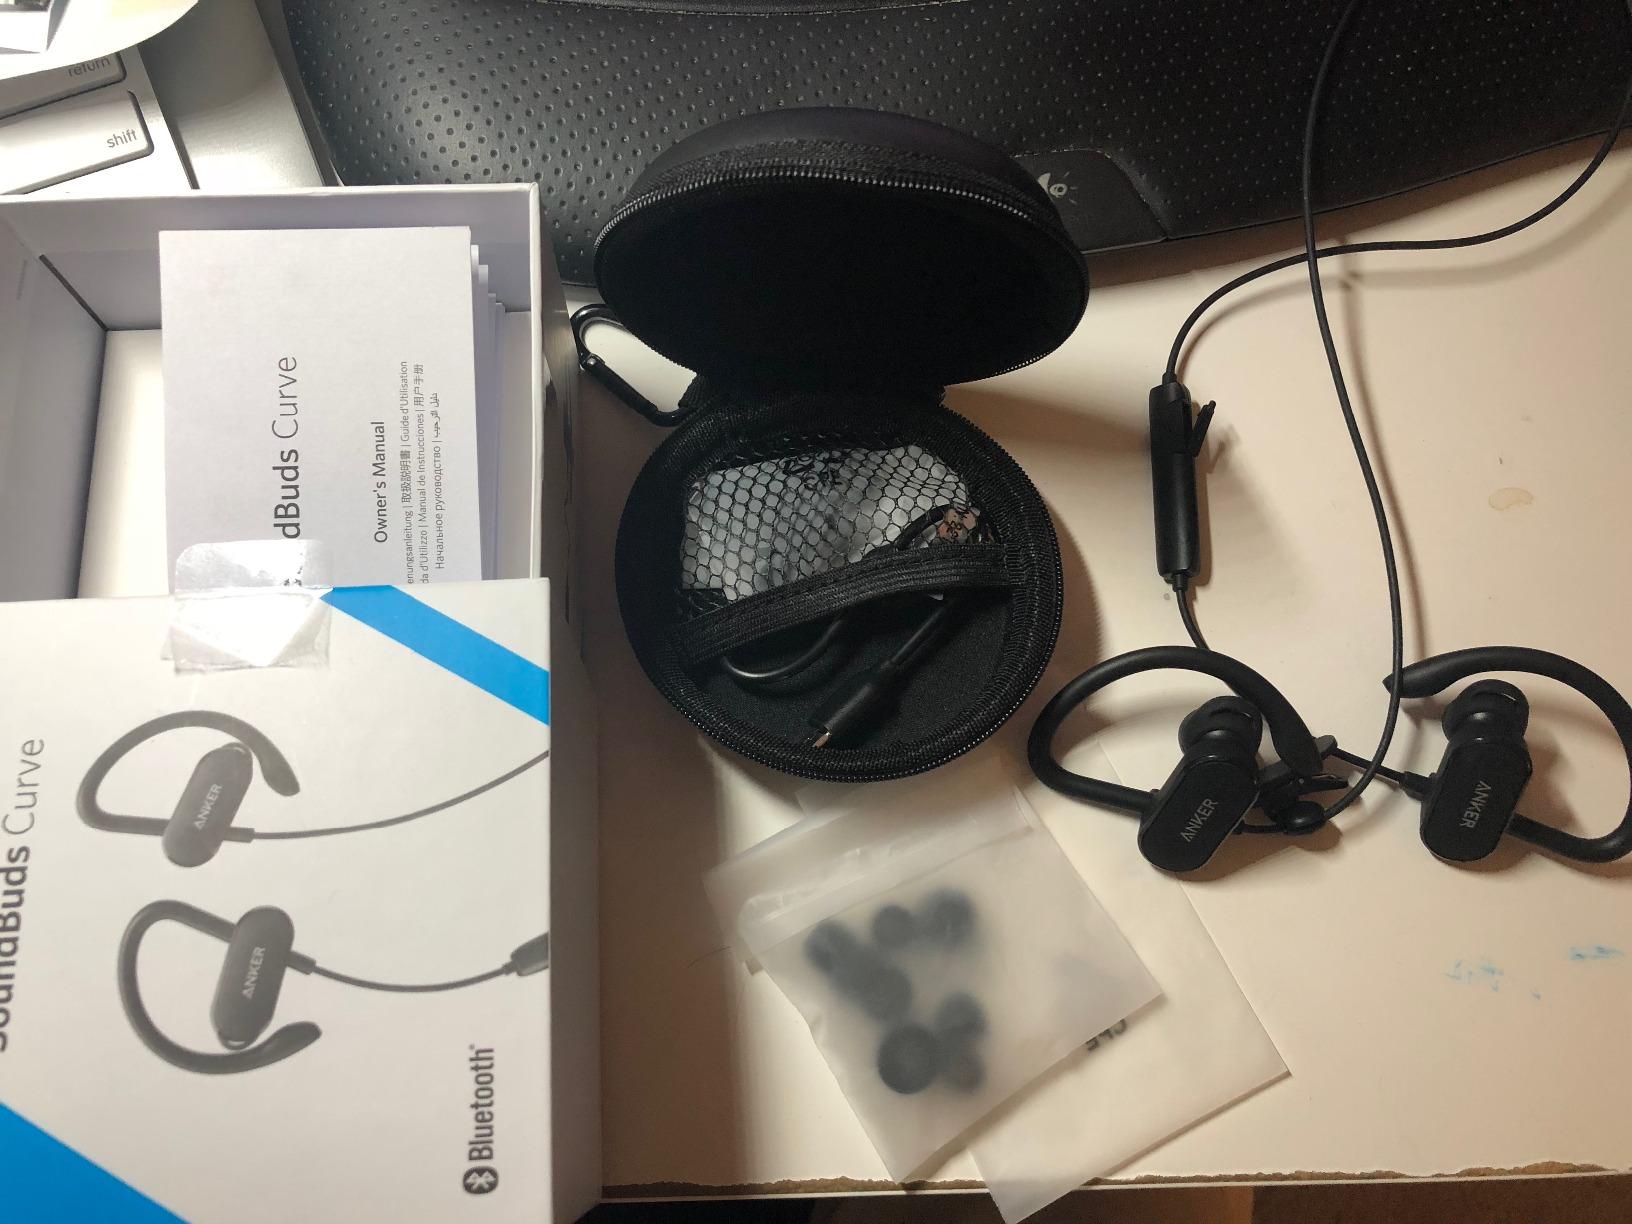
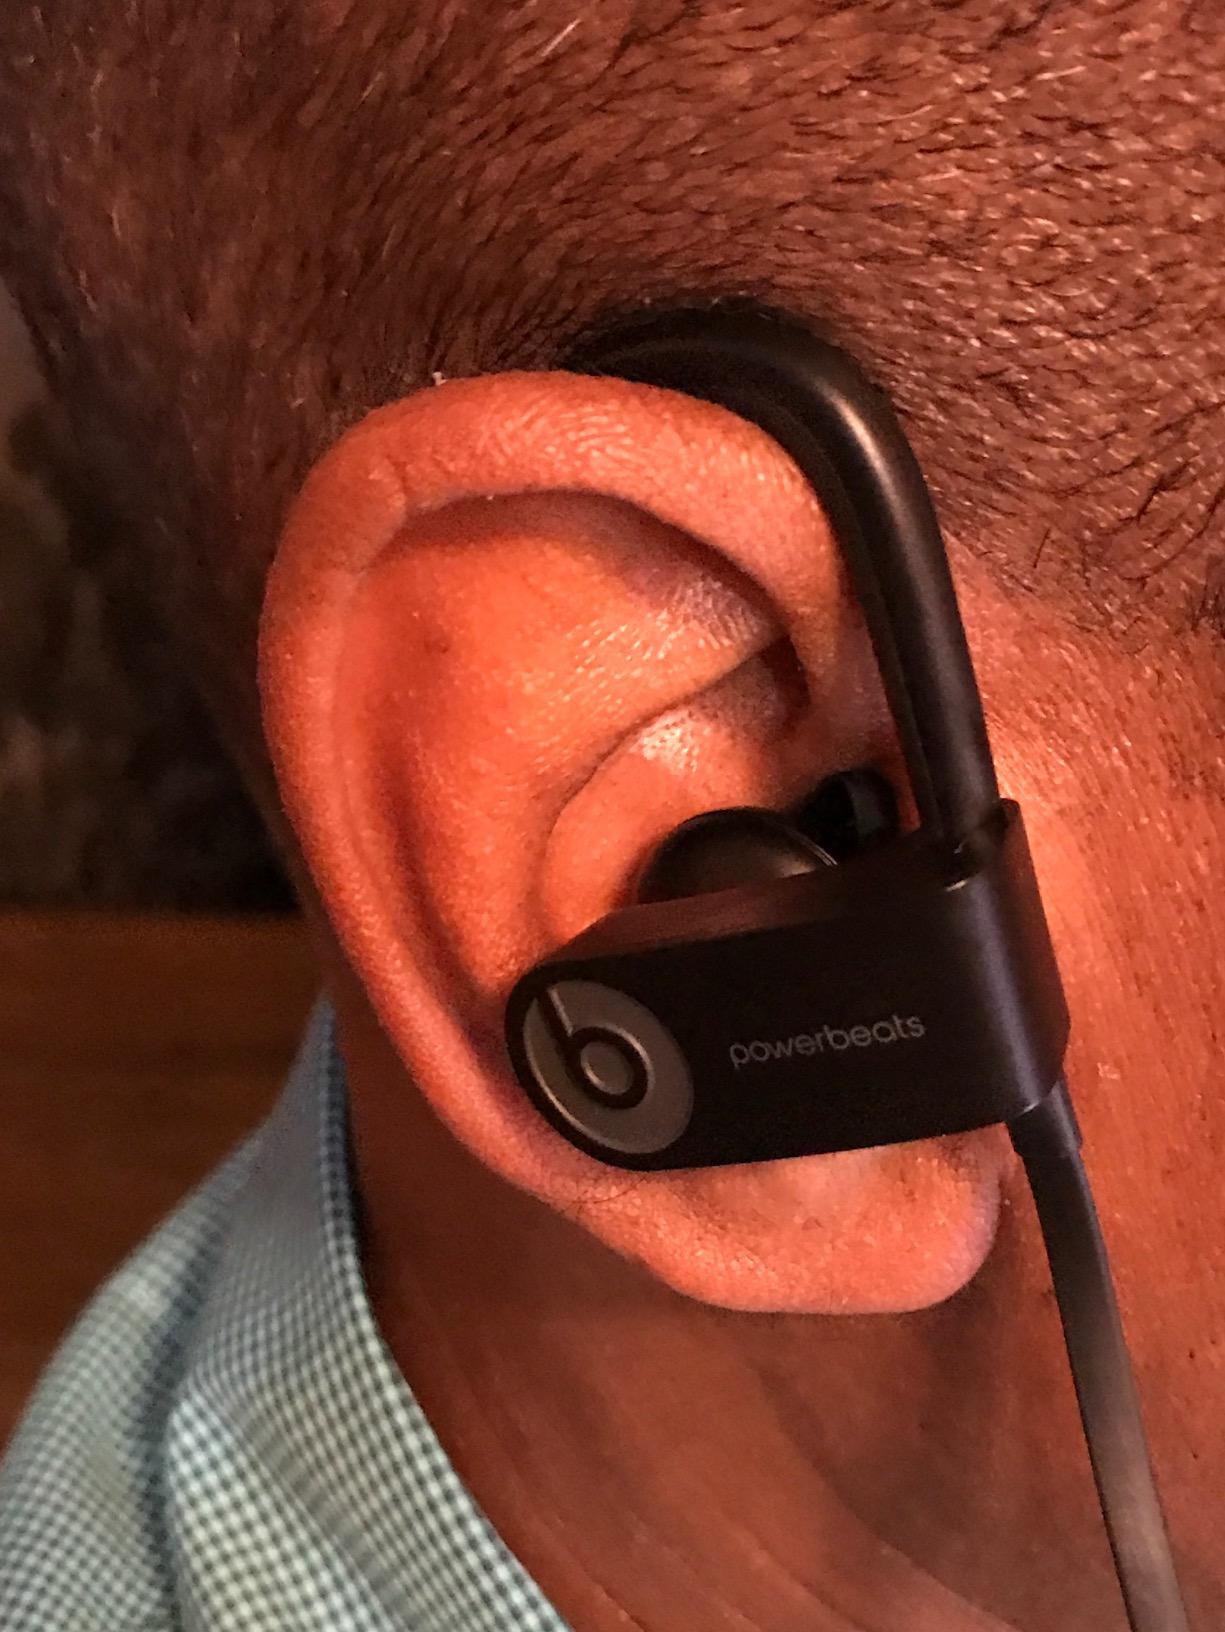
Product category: headphones
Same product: no